Jana Kramer

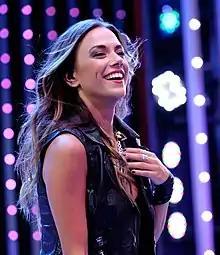
Kramer in 2014

Jana Rae Kramer (born December 2, 1983) is an American actress and country singer. She is known for her role as Alex Dupre on the television series "One Tree Hill".